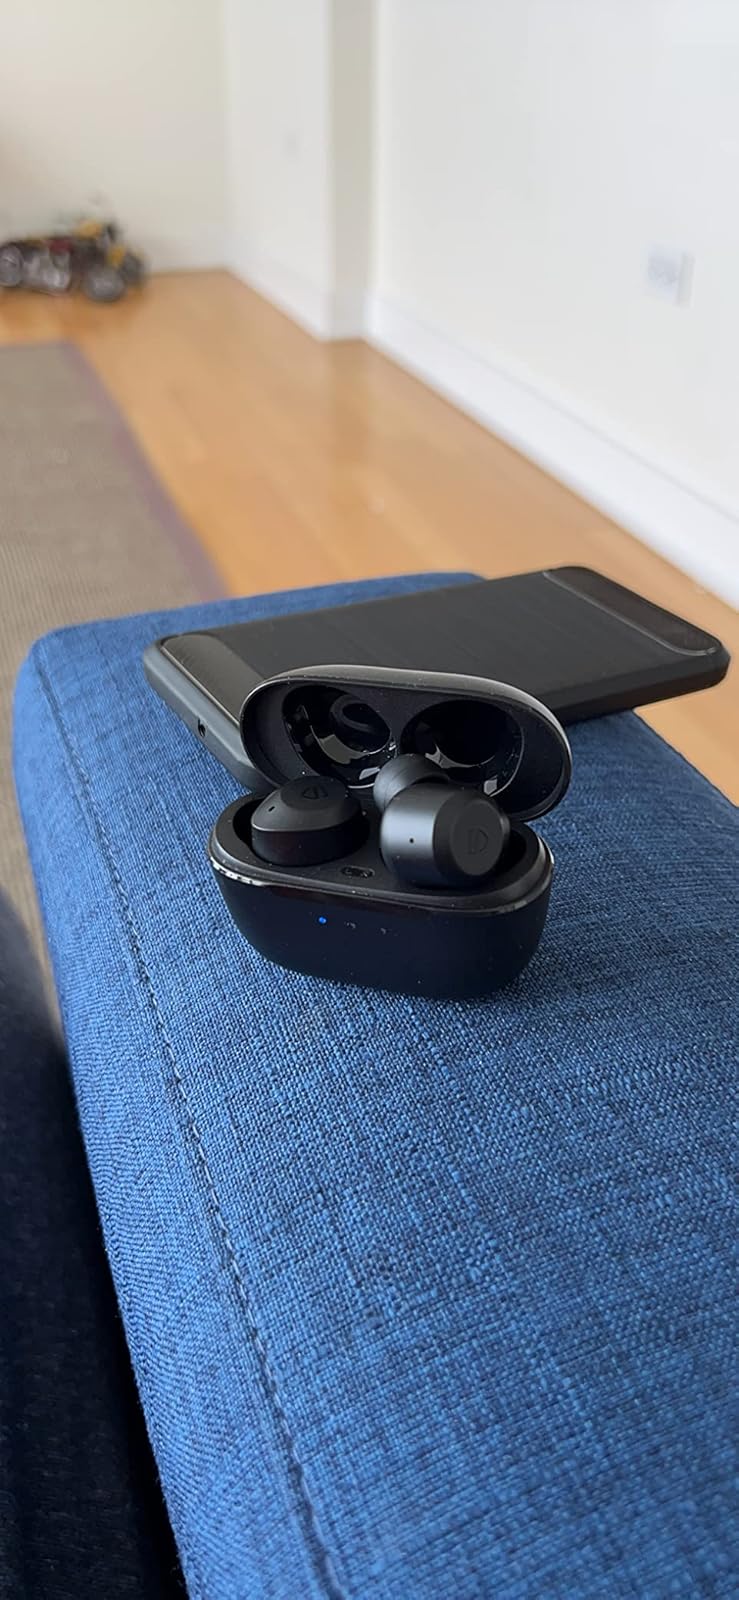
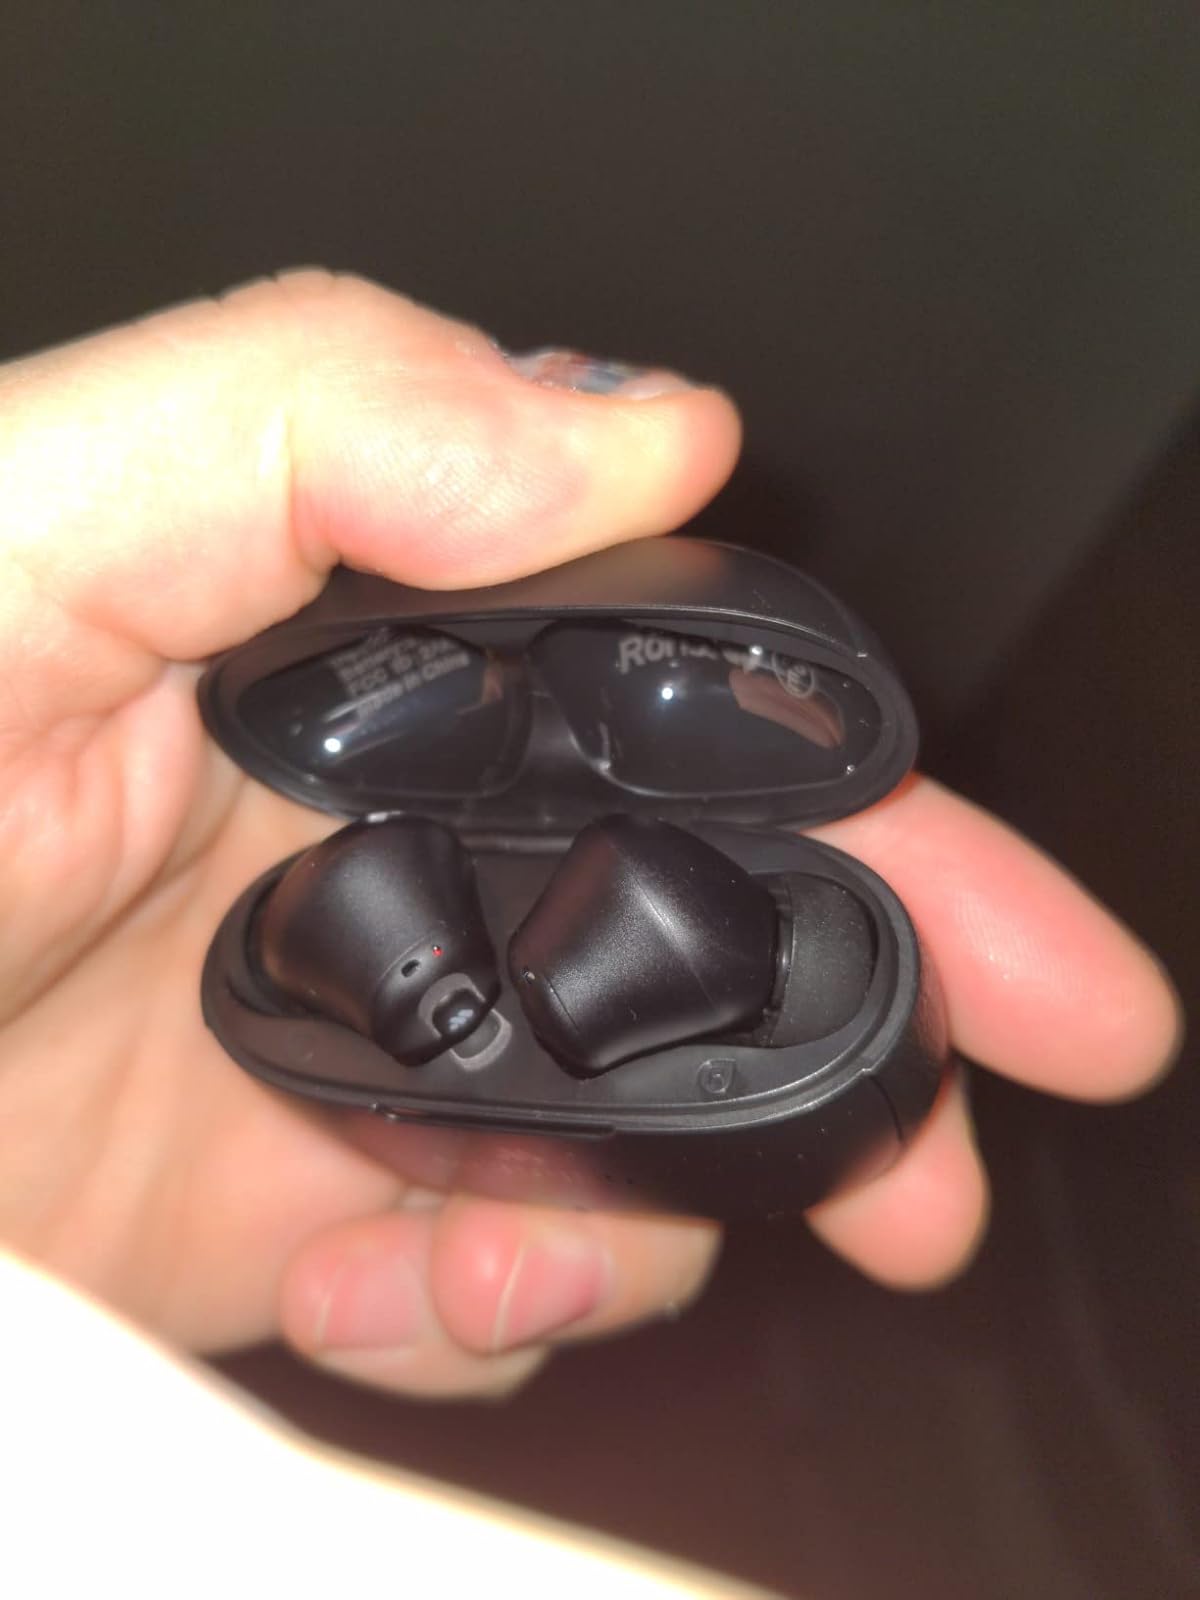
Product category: earbuds
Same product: no